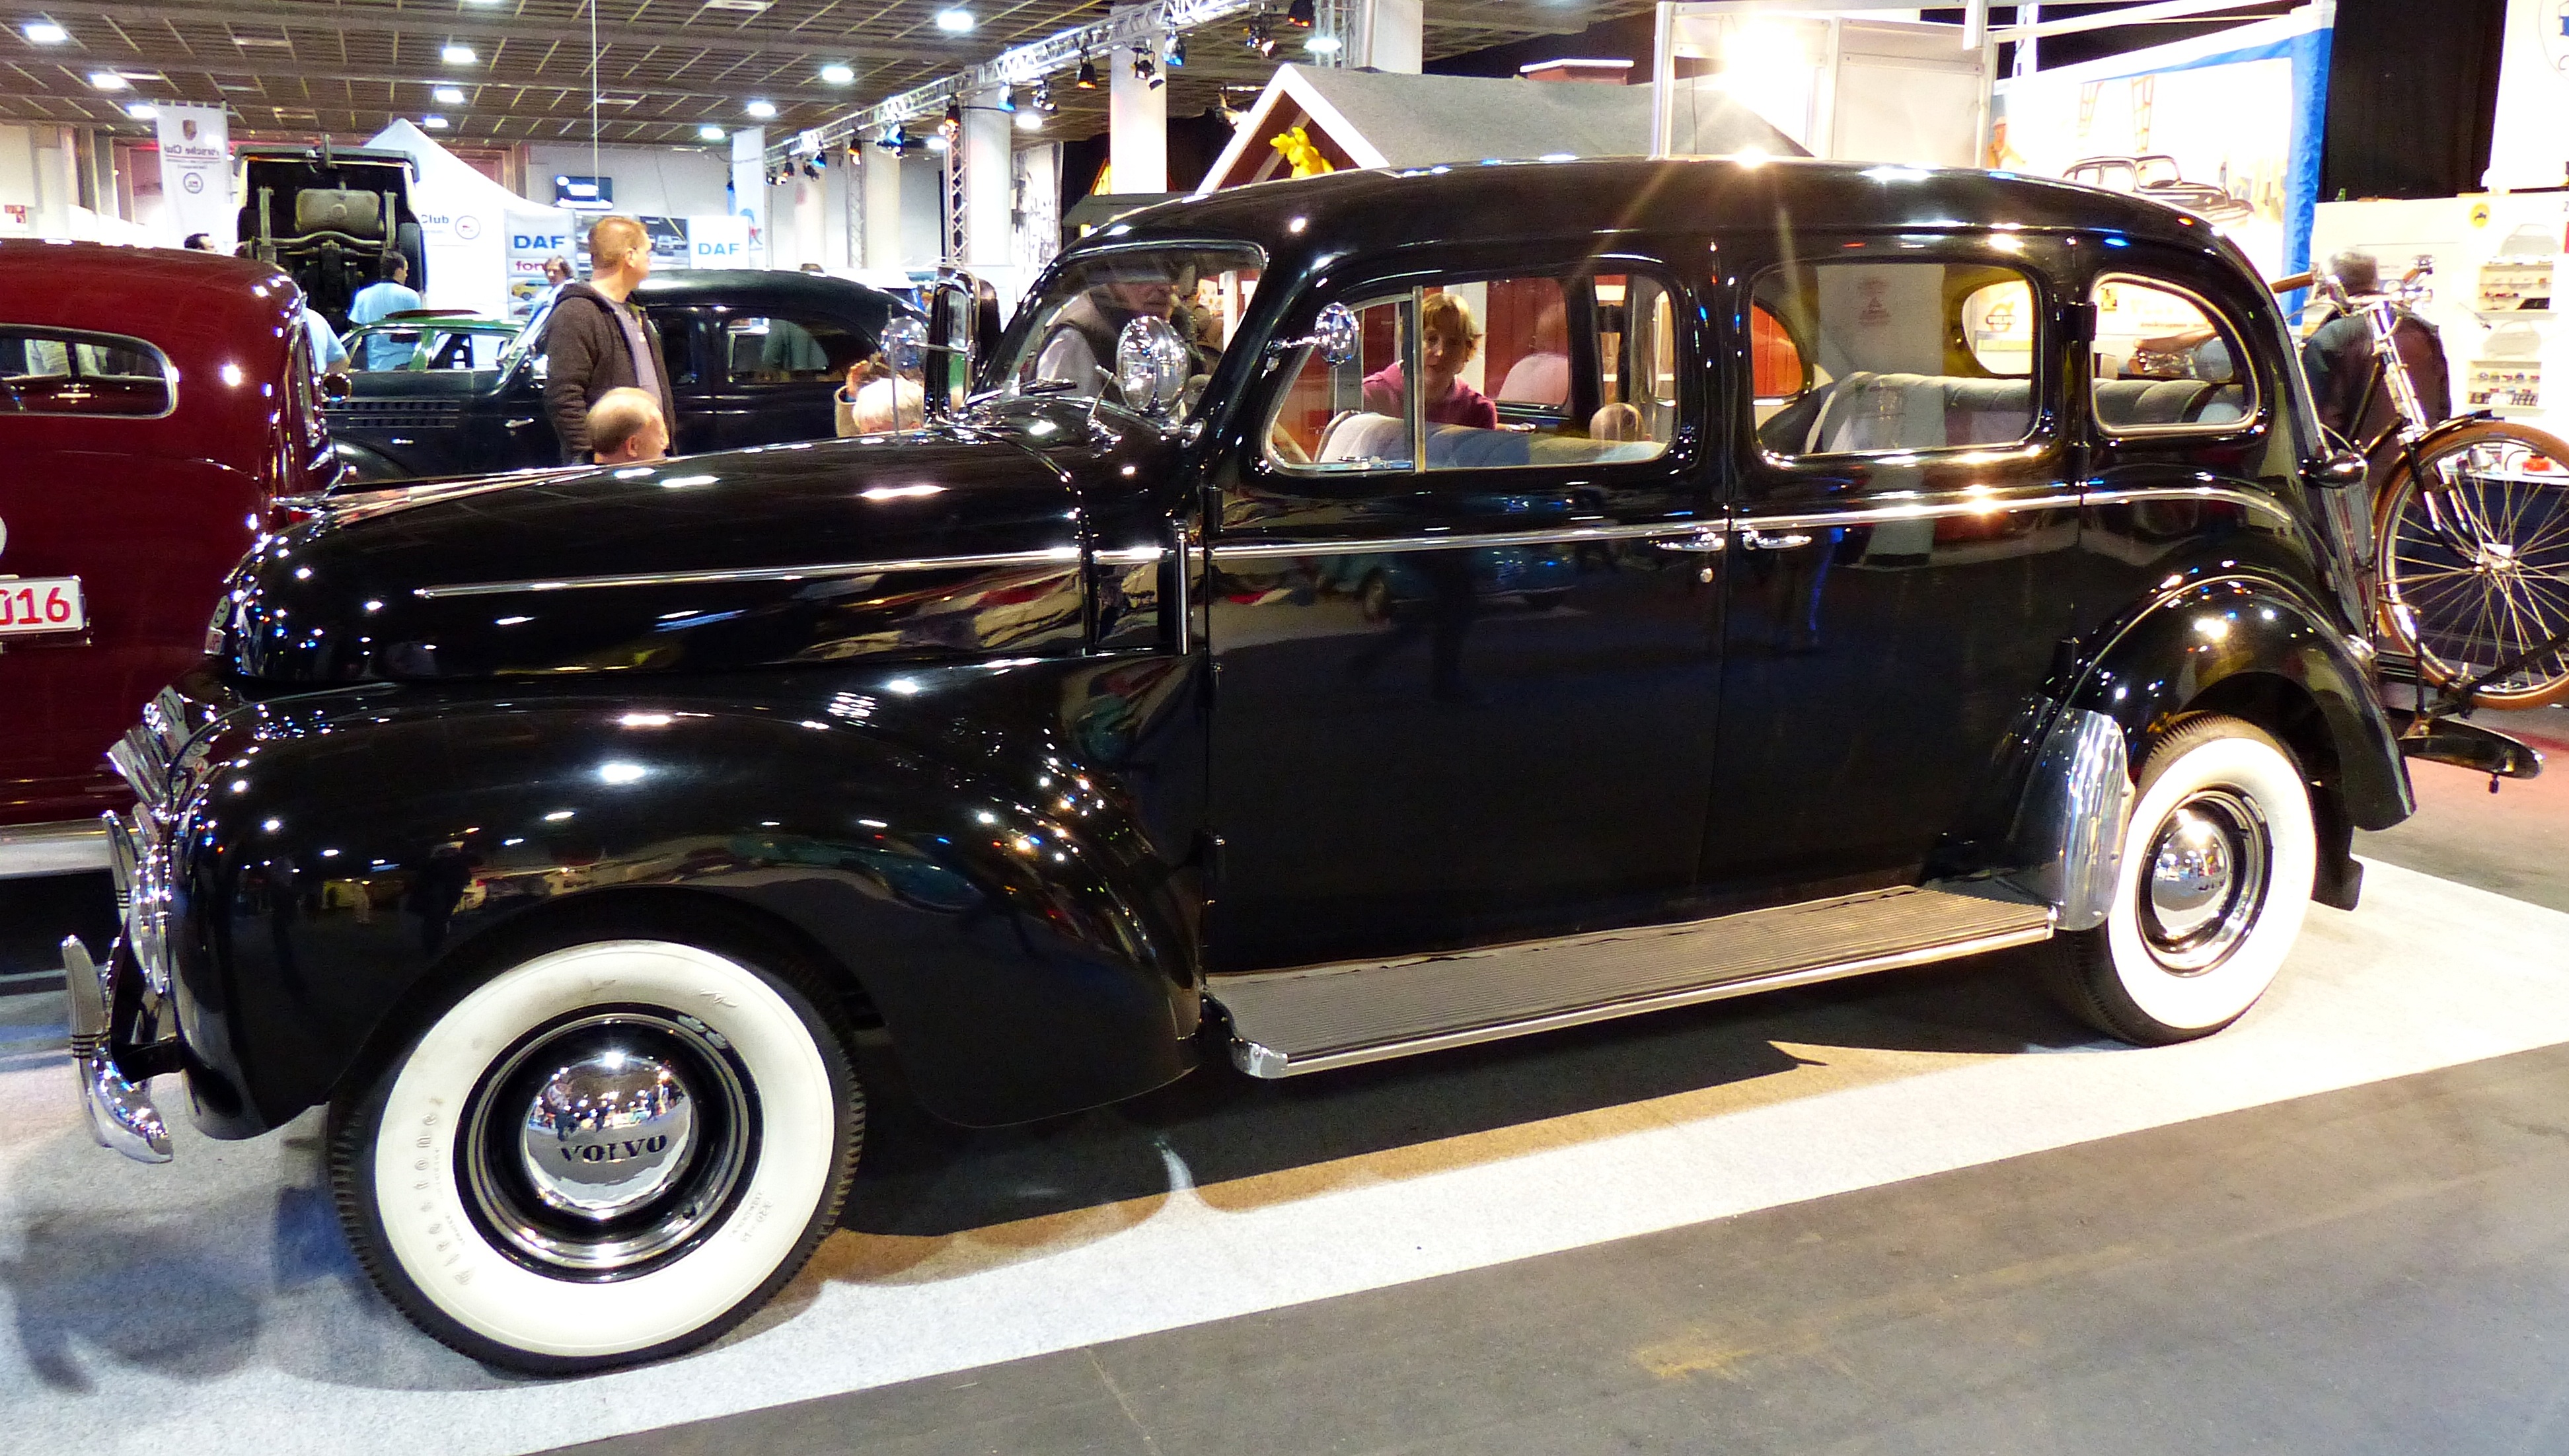
car, wheel, vehicle, auto, classic car, motor vehicle, vintage car, ford, sedan, oldtimer, classic, exhibition, fair, historically, old cars, antique car, hot rod, auto show, land vehicle, automobile make, automotive exterior, compact car, luxury vehicle